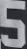
Number: 5